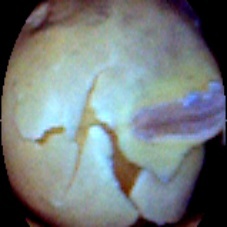
Label: Skin-damaged